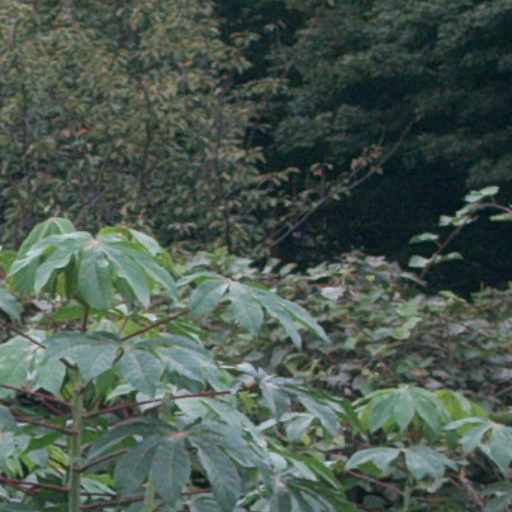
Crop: cassava